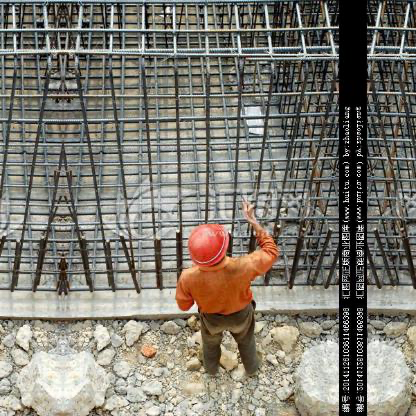
Objects in the image:
label: helmet